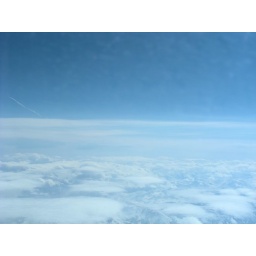
Flying over mountains is one of the times when I love to have a window seat.